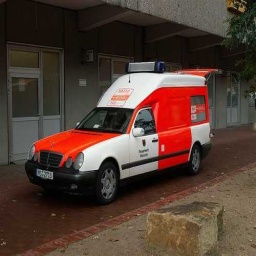
Label: ambulance